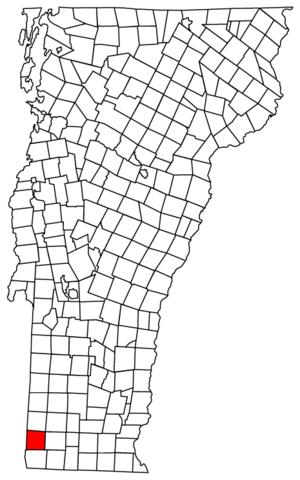
Bennington est le siège du comté de Bennington, situé dans le Vermont, aux États-Unis. Sa population était de 15 764 habitants au recensement de 2010.